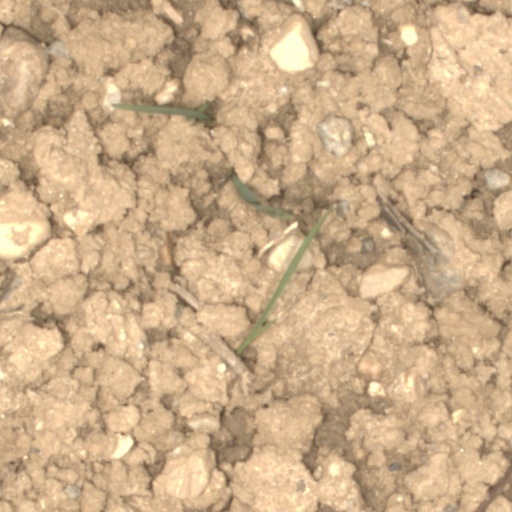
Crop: wheat